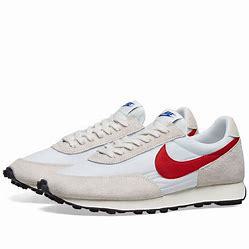
Brand: Nike
Model: Daybreak